Language revitalization

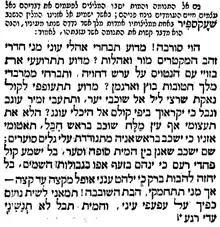
Hebrew translation of the "Are at this hour asleep!" monologue from "Henry IV, Part 2" by Solomon Löwisohn, 1816. The revitalization of Hebrew is the only successful example of language revival.

Language revitalization, also referred to as language revival or reversing language shift, is an attempt to halt or reverse the decline of a language or to revive an extinct one. Those involved can include linguists, cultural or community groups, or governments. Some argue for a distinction between language revival (the resurrection of an extinct language with no existing native speakers) and language revitalization (the rescue of a "dying" language).